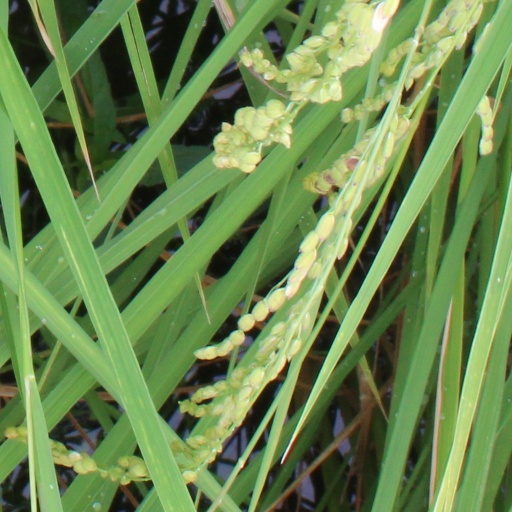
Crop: rice